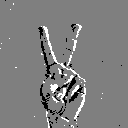
ASL letter: v